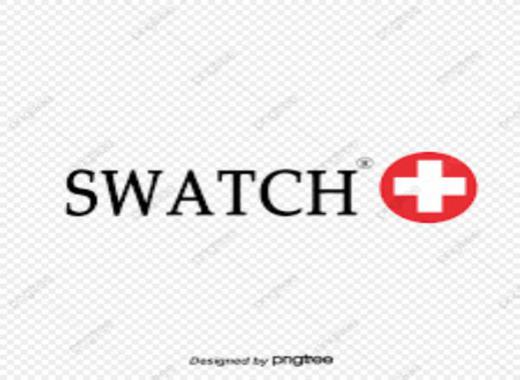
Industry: Clothes